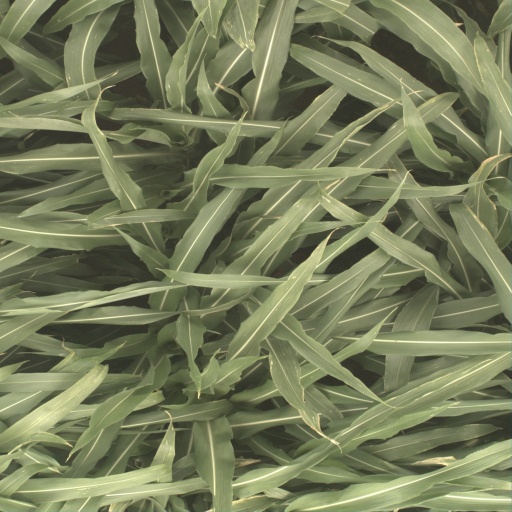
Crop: sorghum